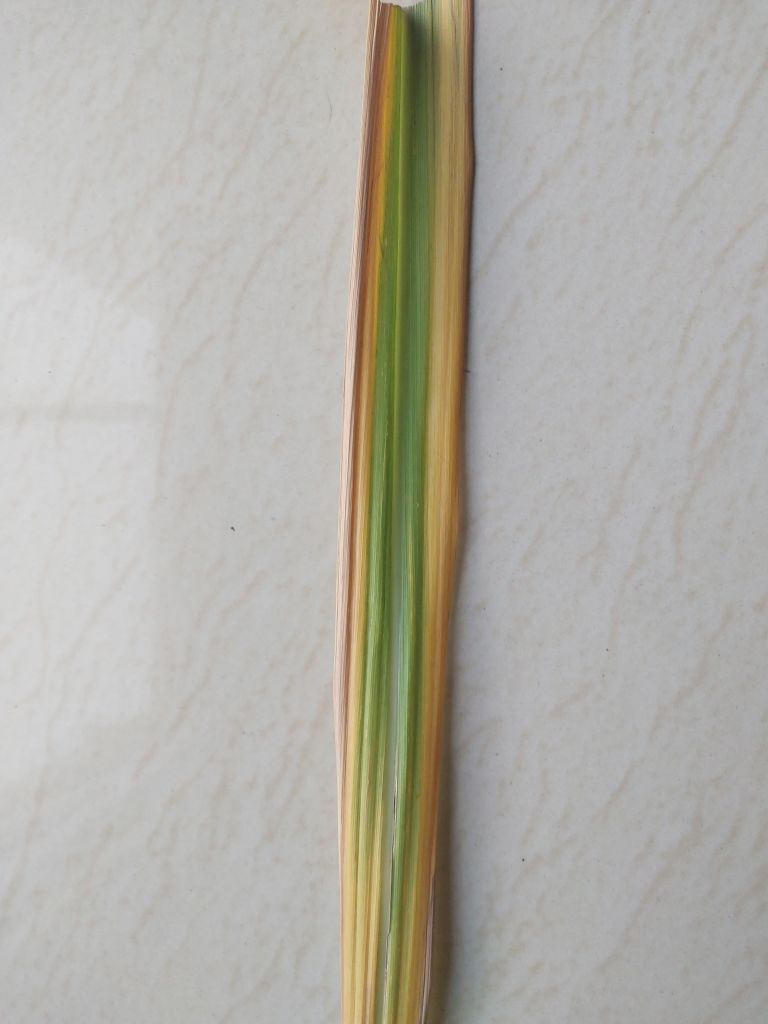
Label: Yellow Leaf